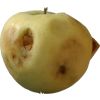
Label: Apple hit 1